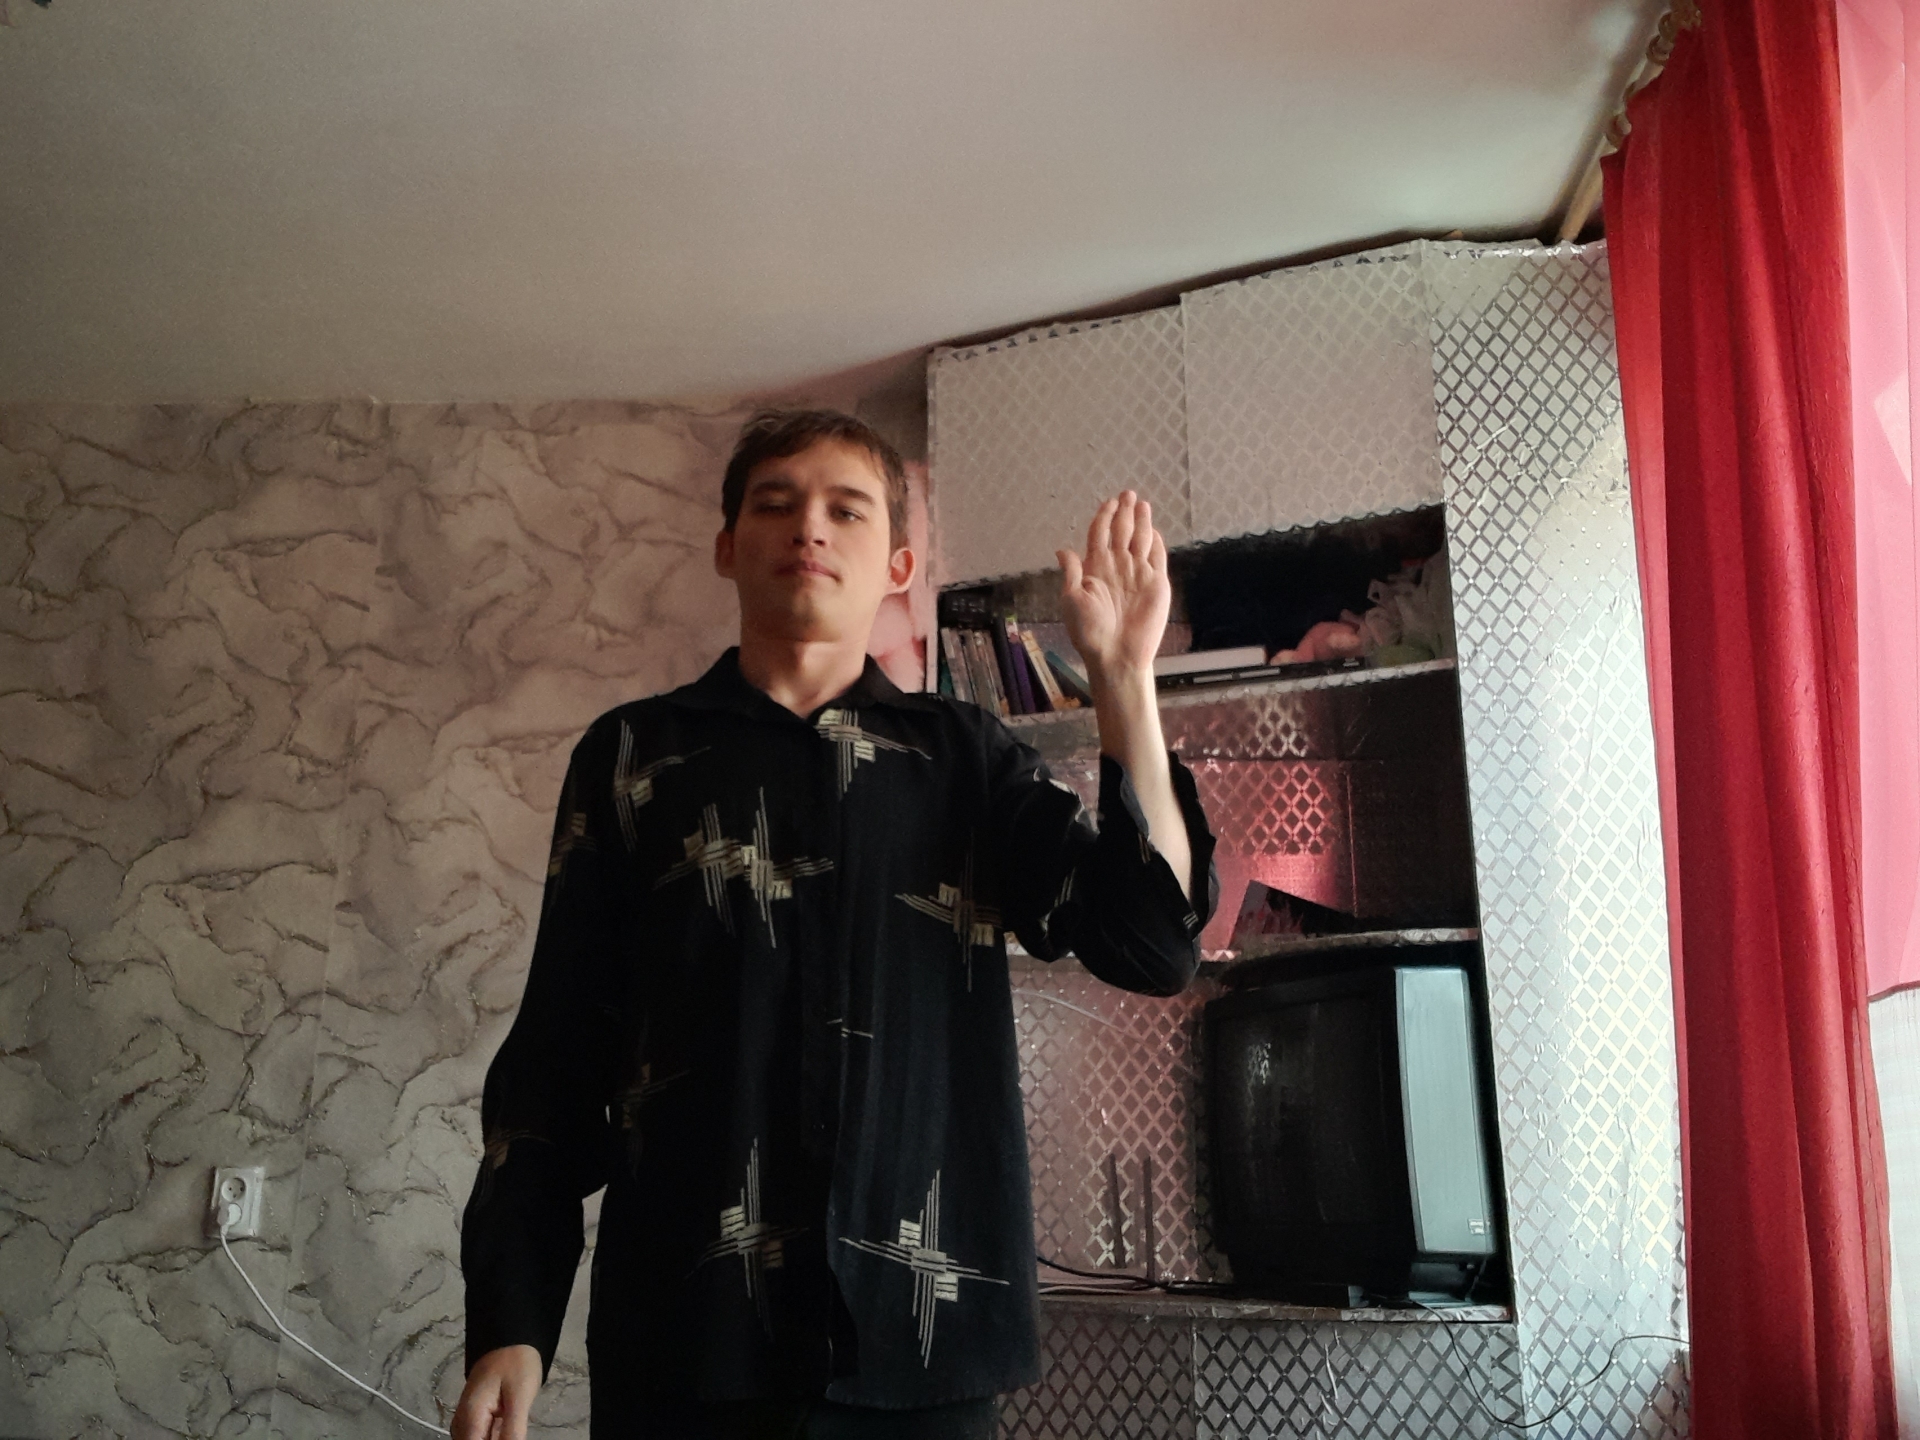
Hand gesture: stop